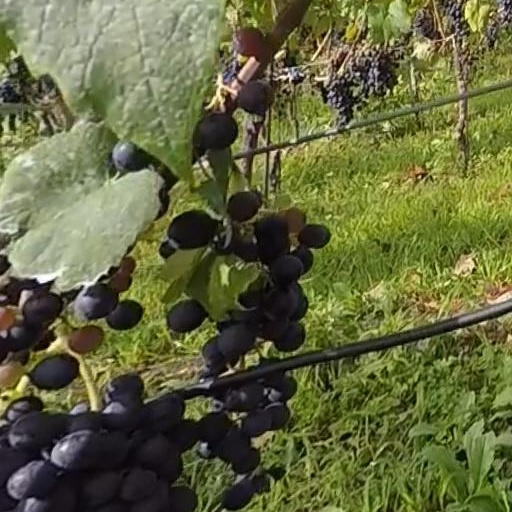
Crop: grape